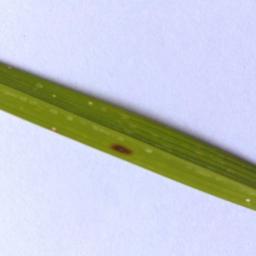
Label: Rice___Brown_Spot